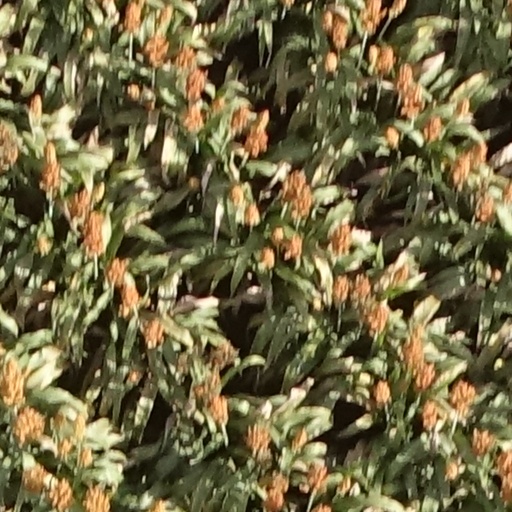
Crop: sorghum